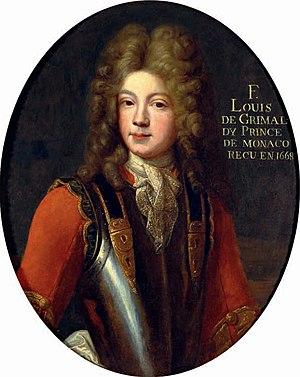
Portrait de Louis Ier de Monaco